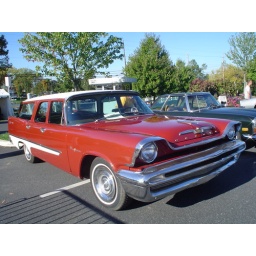
For sale in the car corral. A half-decent car with incorrect upholstery-the front and middle seats didn't match the tailgunner seat.